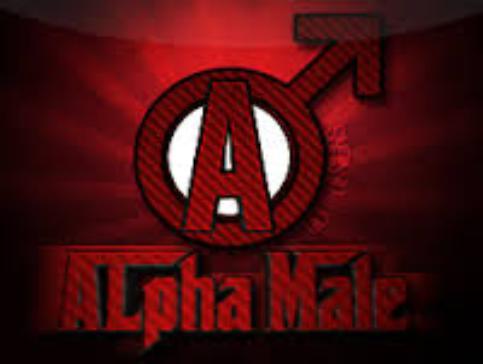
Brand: Alpha Male
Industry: Others